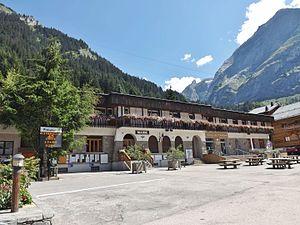
Vue du bâtiment de la mairie et de l'office de tourisme de Pralognan-la-Vanoise, en Savoie.
Pralognan-la-Vanoise est une commune française située dans le département de la Savoie, en région Auvergne-Rhône-Alpes. Village de montagne du massif de la Vanoise, en Tarentaise, il comptait 724 habitants en 2017.